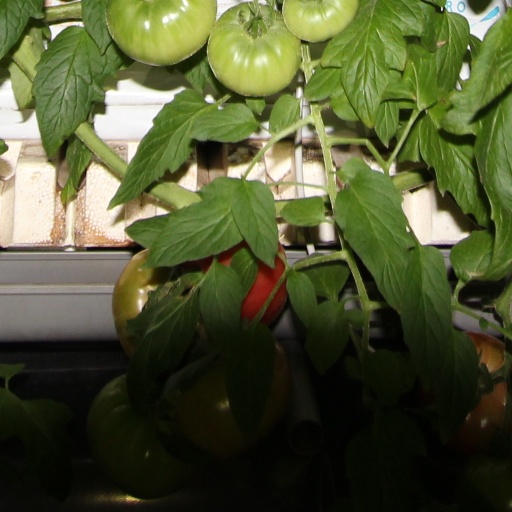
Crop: tomato